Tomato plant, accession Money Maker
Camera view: vertical (180 deg); turntable rotation: 150 degrees
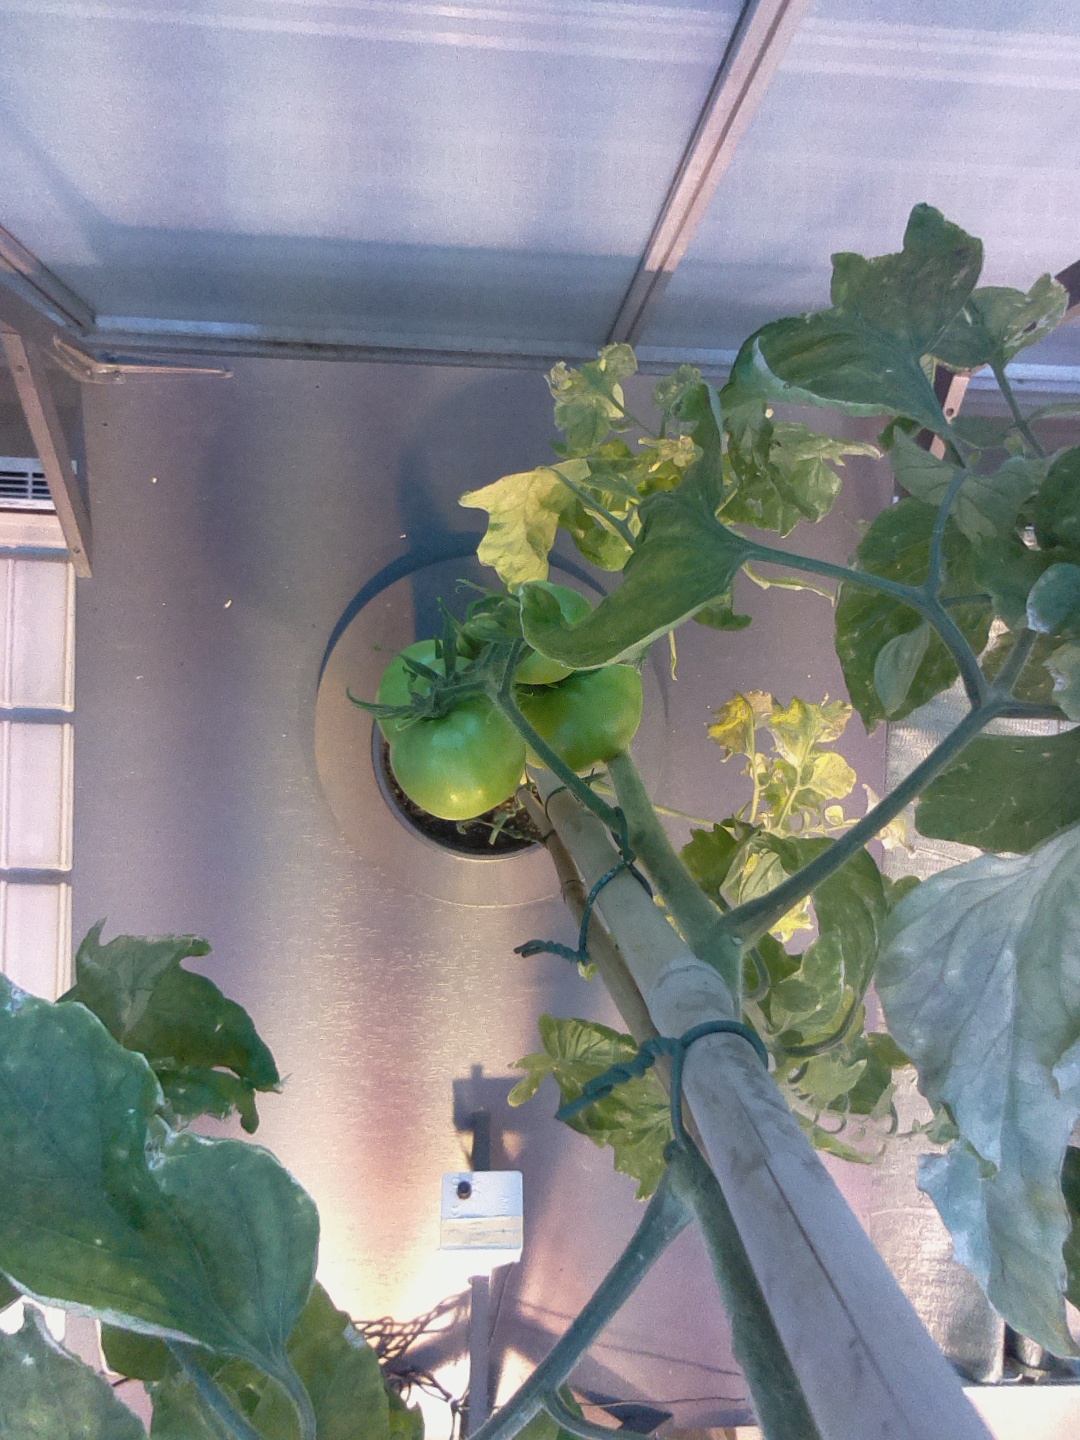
BBCH growth stage 79: 90% -100% of final fruit size